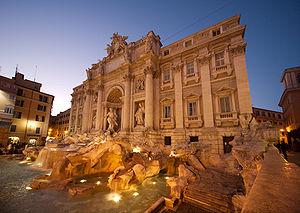
La dolce vita, sorti initialement en France sous le titre La Douceur de vivre, est un film italo-français réalisé par Federico Fellini et sorti en 1960. Le film a obtenu la Palme d'or au 13ᵉ Festival de Cannes, ainsi que l'Oscar des meilleurs costumes de 1962.